Tusitala Toese

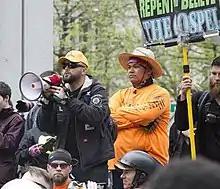
Toese at a Patriot Prayer rally in Seattle, Washington in 2017

Toese, a resident of Vancouver, Washington became involved with the far right group Patriot Prayer in 2017. He is originally from American Samoa. Toese, a friend of Patriot Prayer founder Joey Gibson, punched a man in the face during a Portland, Oregon rally in Chapman Square on May 13, 2017. Described as "a regular presence at alt-right events in Portland throughout the year", Toese was detained and first cited for a crime at a rally for Patriot Prayer in August 2017. He was then arrested at another Patriot Prayer rally on December 9, 2017, after he struck a counter protester in the face. He was convicted of harassment stemming from the fight at the December 2017 rally in downtown Portland.